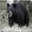
Label: bear